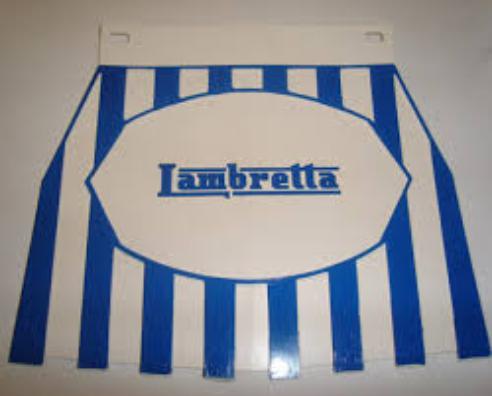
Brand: lambretta
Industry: Transportation